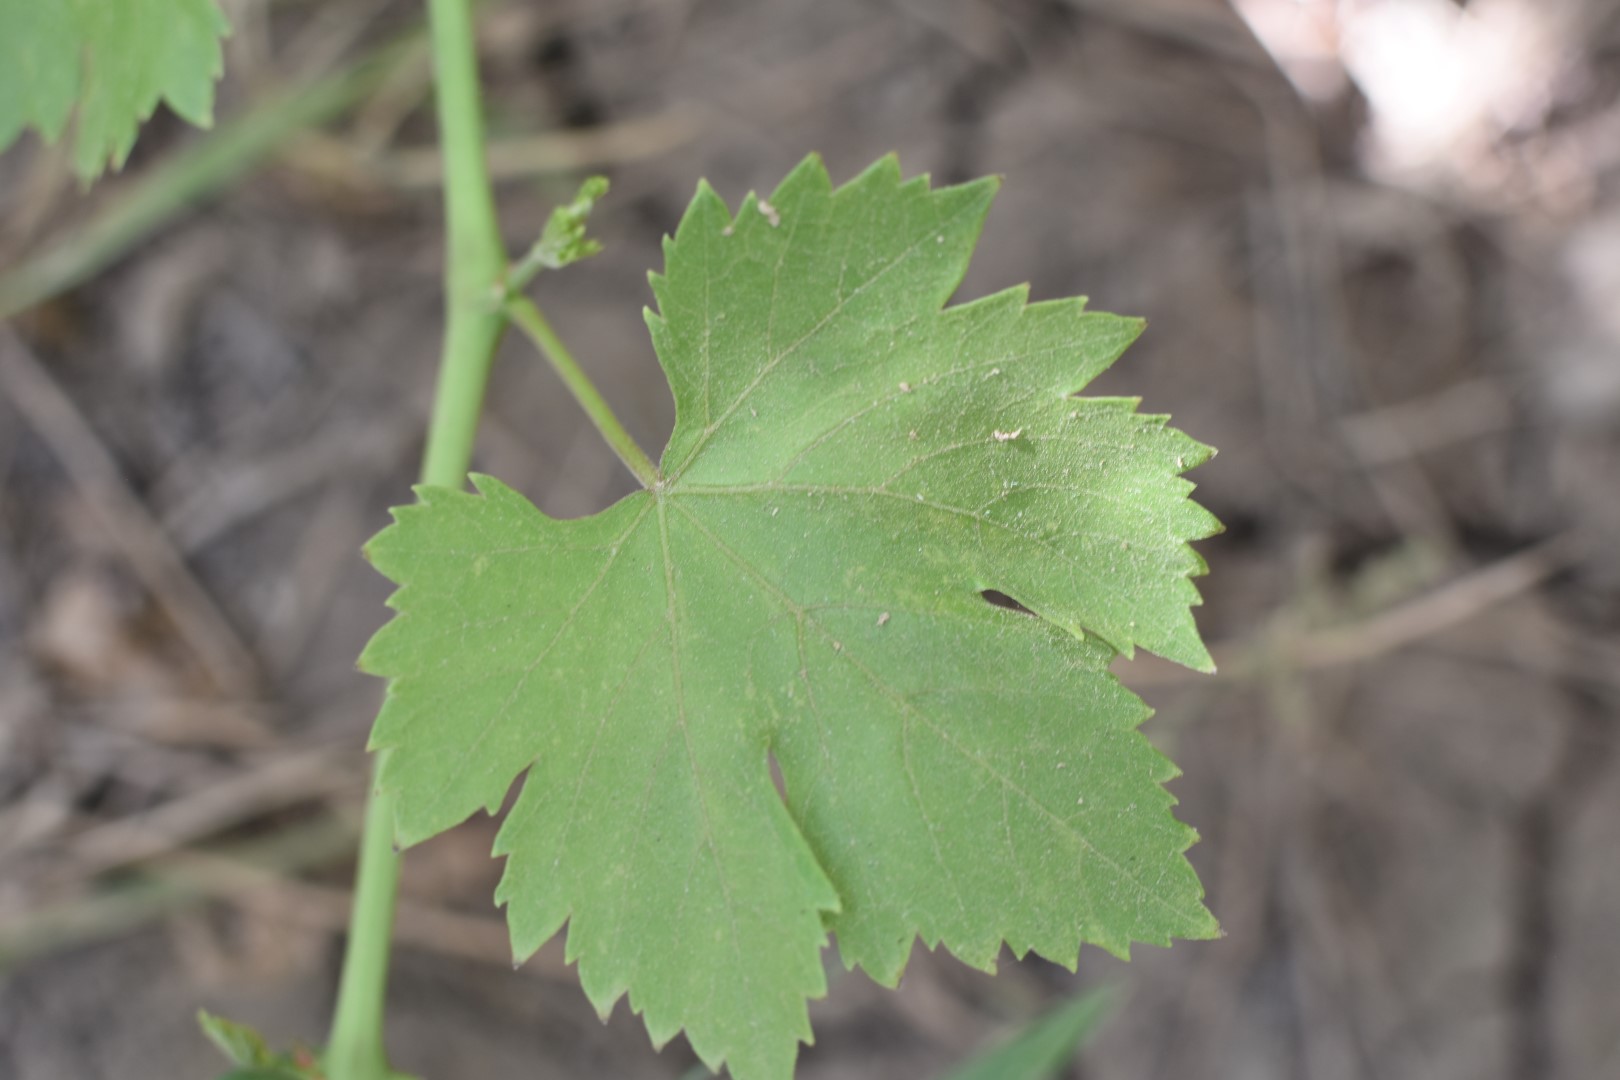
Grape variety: Halawani